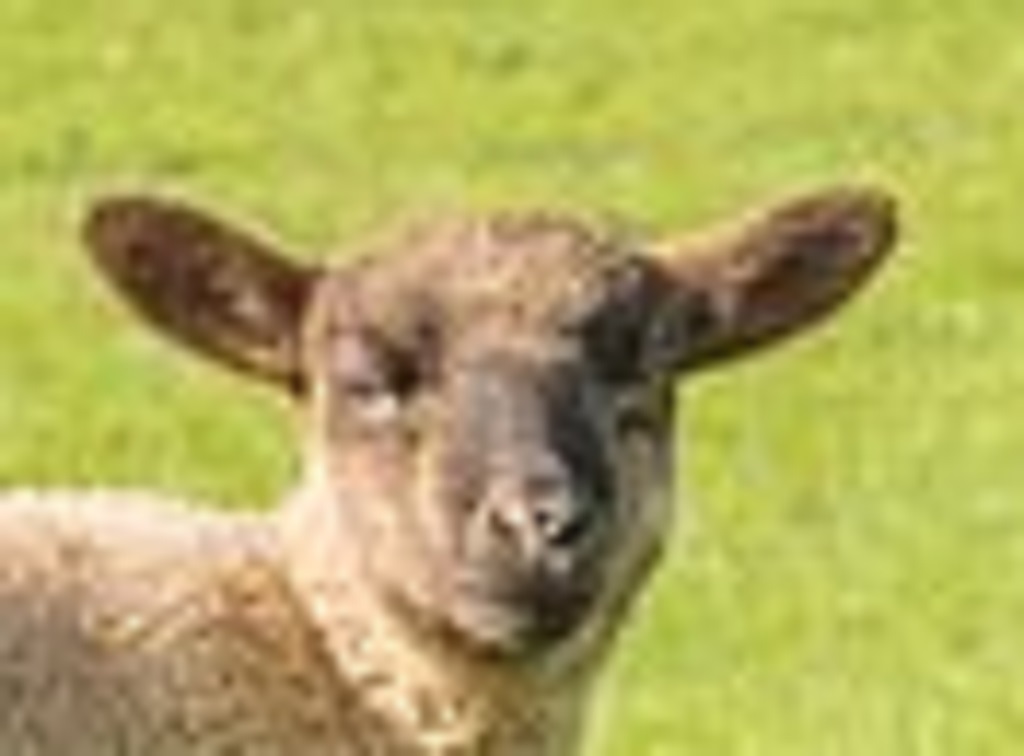
Label: no pain